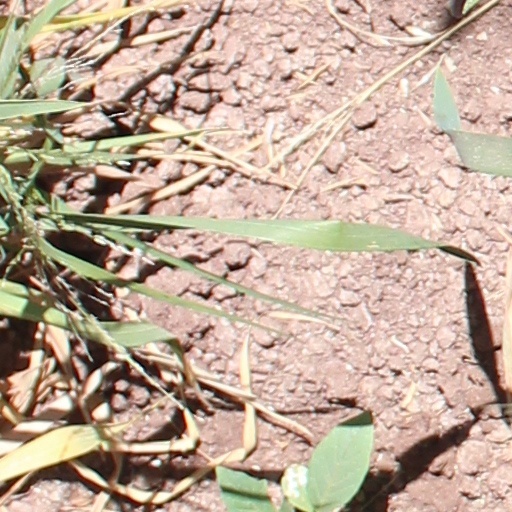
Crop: wheat